Giulietta Masina

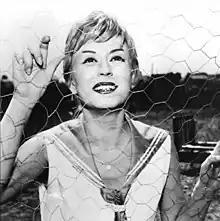
Masina as Cabiria in "Nights of Cabiria" (1957)

Giulia Anna "Giulietta" Masina (22 February 1921 – 23 March 1994) was an Italian film actress best known for her performances as Gelsomina in "La Strada" (1954) and Cabiria in "Nights of Cabiria" (1957), for which she won the Cannes Film Festival Award for Best Actress at the 1957 Cannes Film Festival.